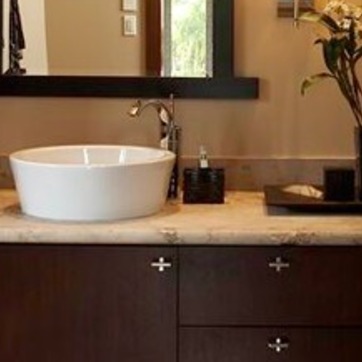
Material: metal